SroE RNA

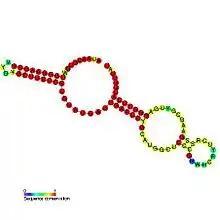
Predicted secondary structure and sequence conservation of sroE

The bacterial sroE RNA gene is a non-coding RNA molecule of 90 nucleotides in length. sroE is found in several Enterobacterial species but its function is unknown.